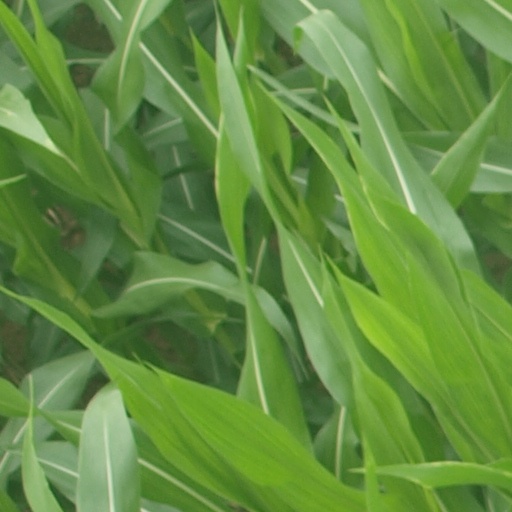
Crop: maize; corn